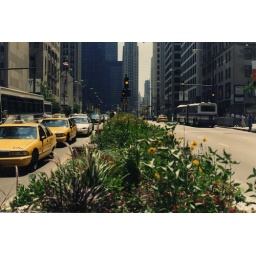
I love how the big city of my native area put raised flower beds in the boulevards and sidewalks of Chicago.